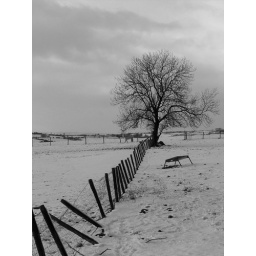
white horse in snow